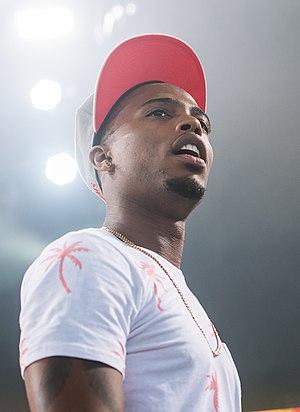
B.o.B, de son vrai nom Bobby Ray Simmons, Jr. né le 15 novembre 1988 à Winston-Salem, en Caroline du Nord, est un rappeur, auteur-compositeur-interprète, et producteur américain. Il est actuellement sous contrat avec les labels Grand Hustle Records, Rebel Rock Entertainment et Atlantic Records.